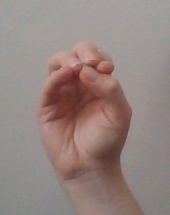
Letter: ha